Women in Albania

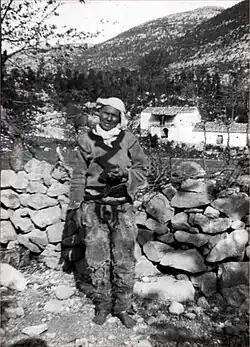
Sworn virgin in Rapsha, Hoti, Ottoman Albania at the beginning of the 20th century

In the past, in family units that did not have patriarchs, unmarried Albanian women could take on the role of the male head of the family by "taking an oath of virginity", a role that would include the right to live like a man, to carry weapons, own property, be able to move freely, dress like men, acquire male names if they wish to do so, assert autonomy, avoid arranged marriages, and be in the company of men while being treated like a man.